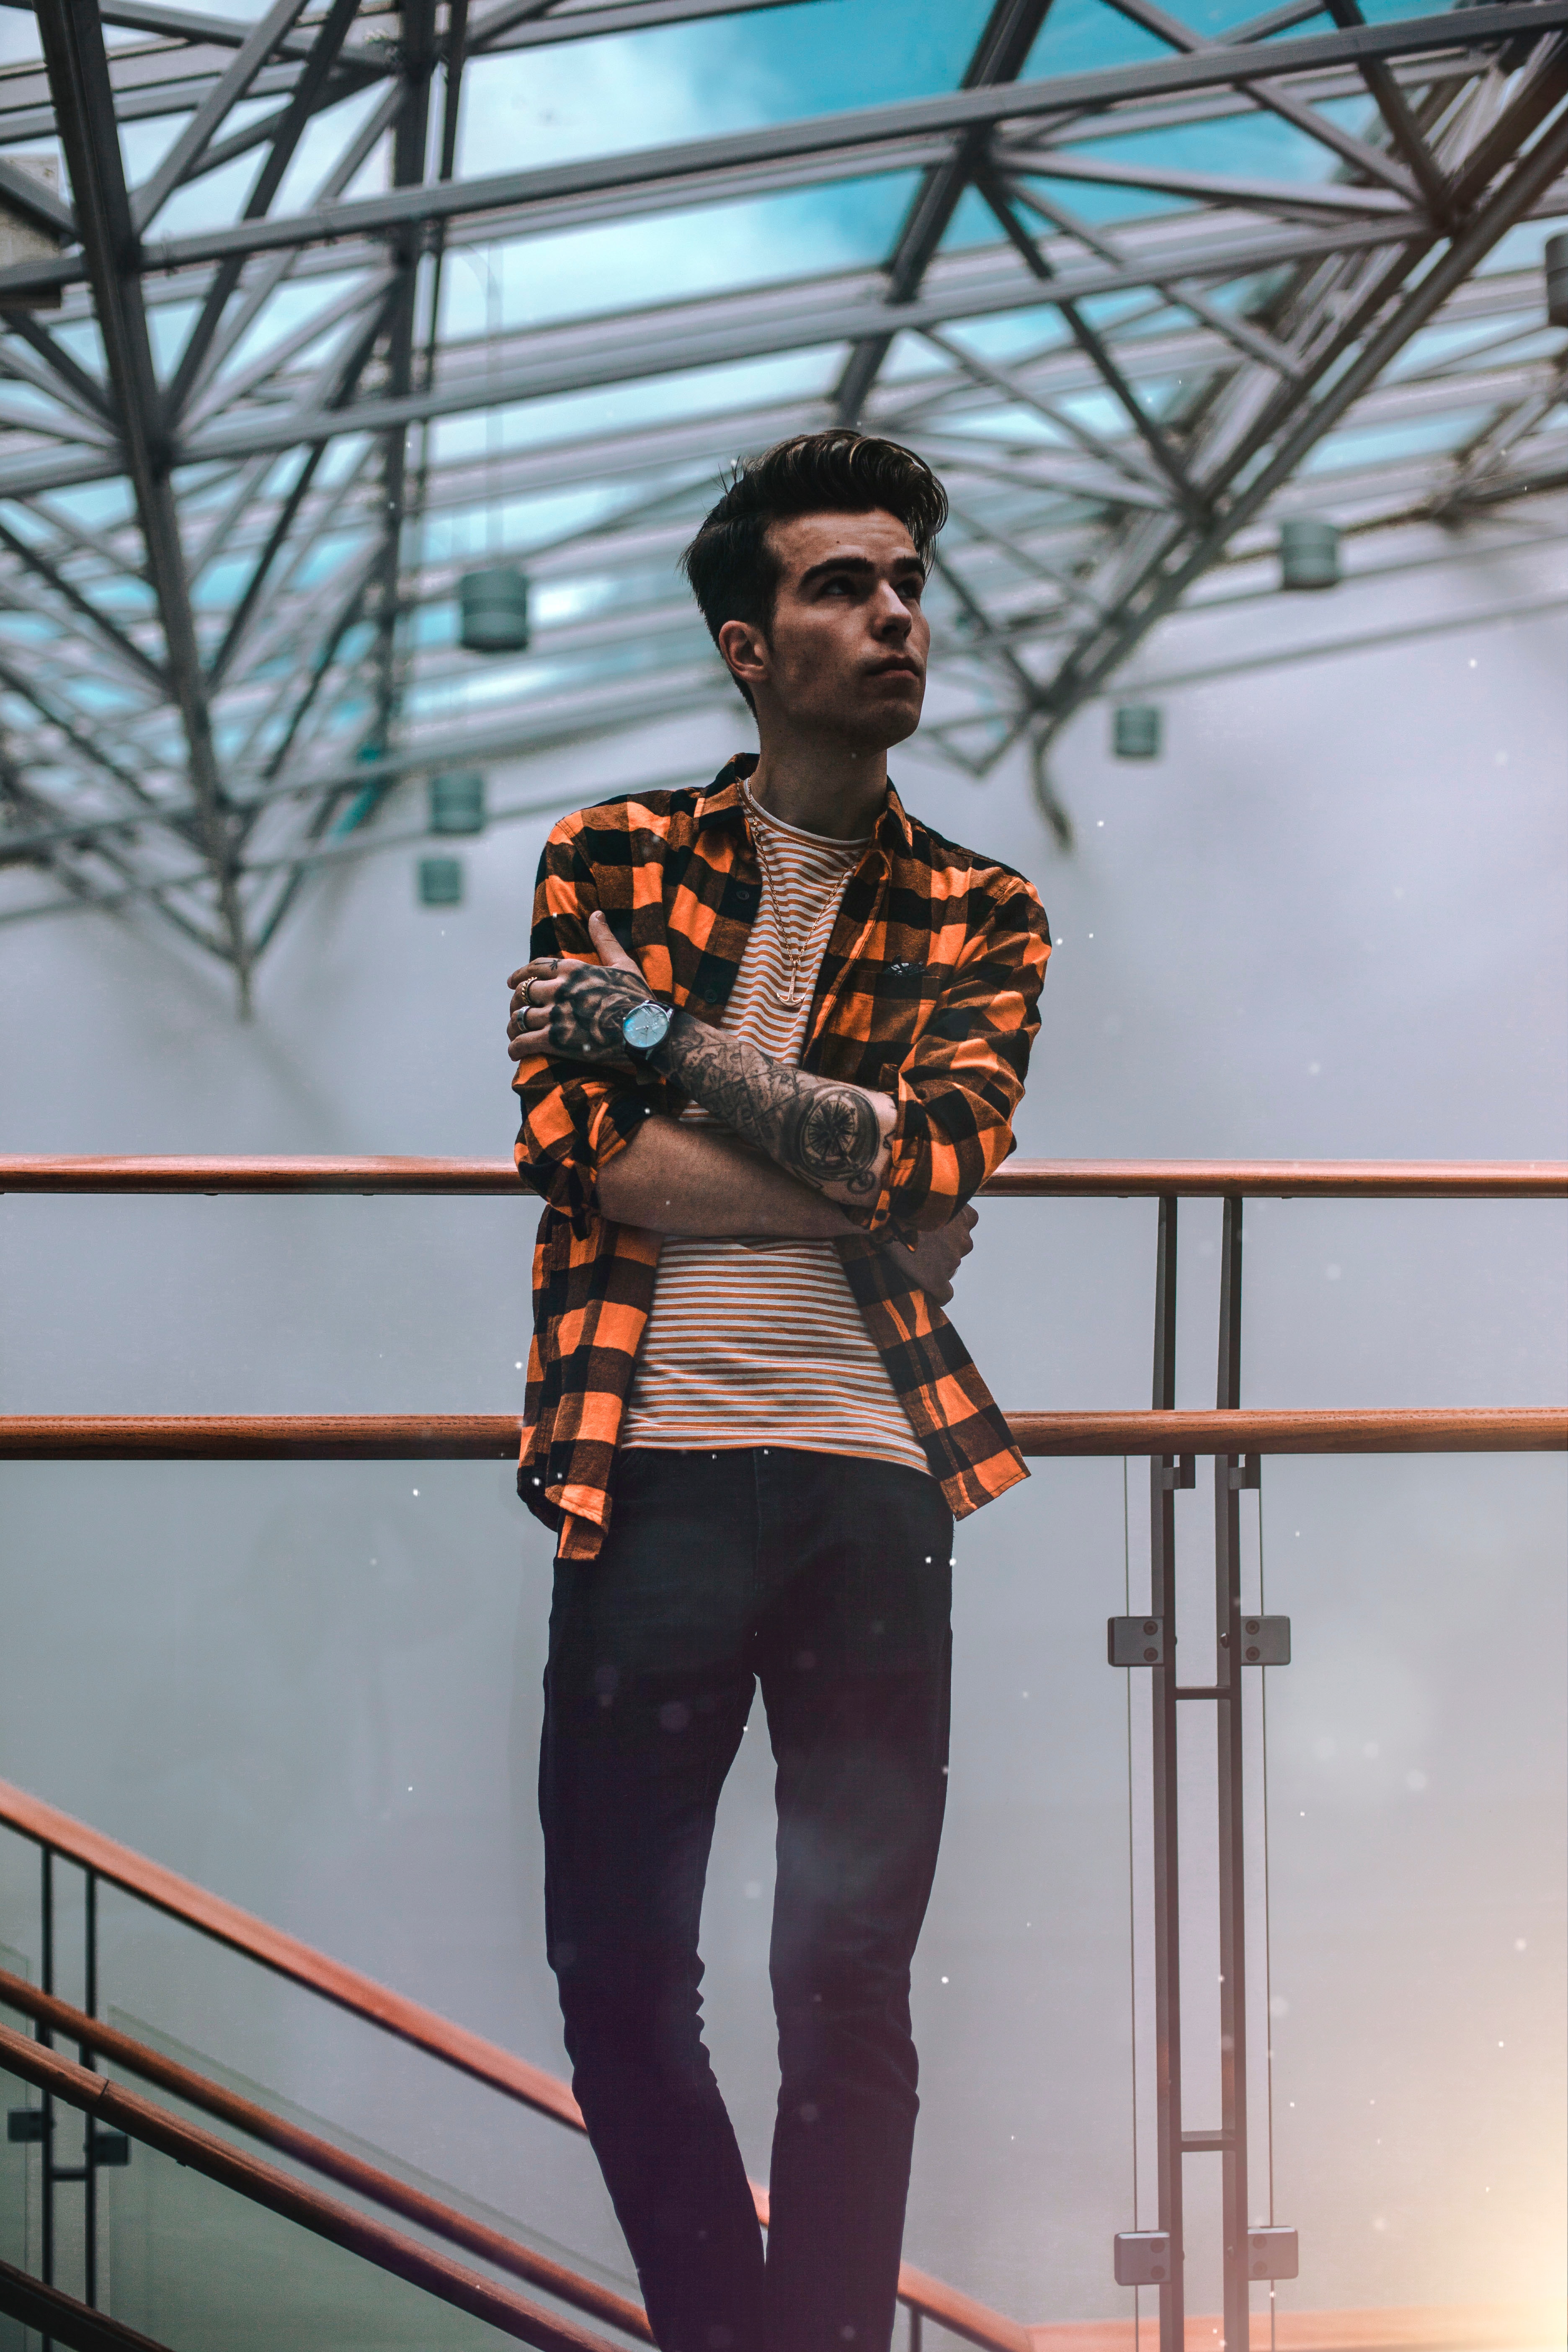
fashion, fashion design, street fashion, jeans, fashion show, performance, denim, event, runway, style, fashion model